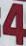
Number: 4